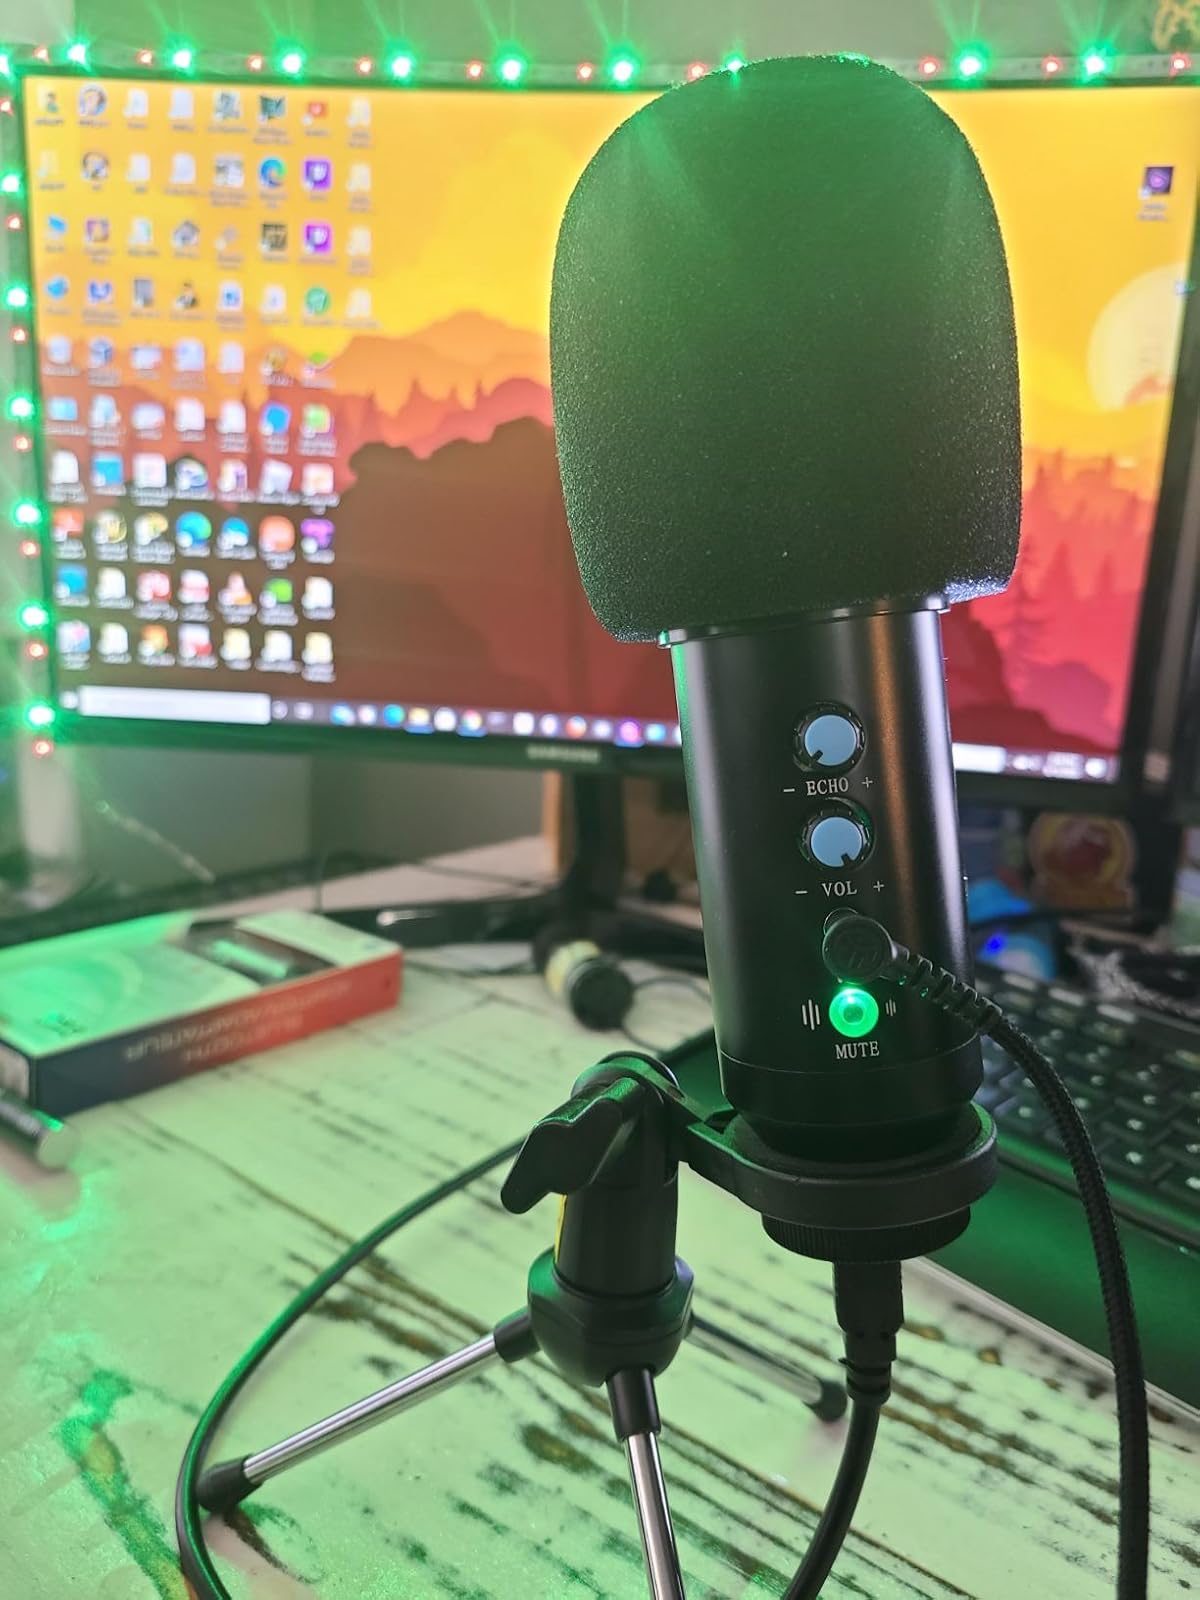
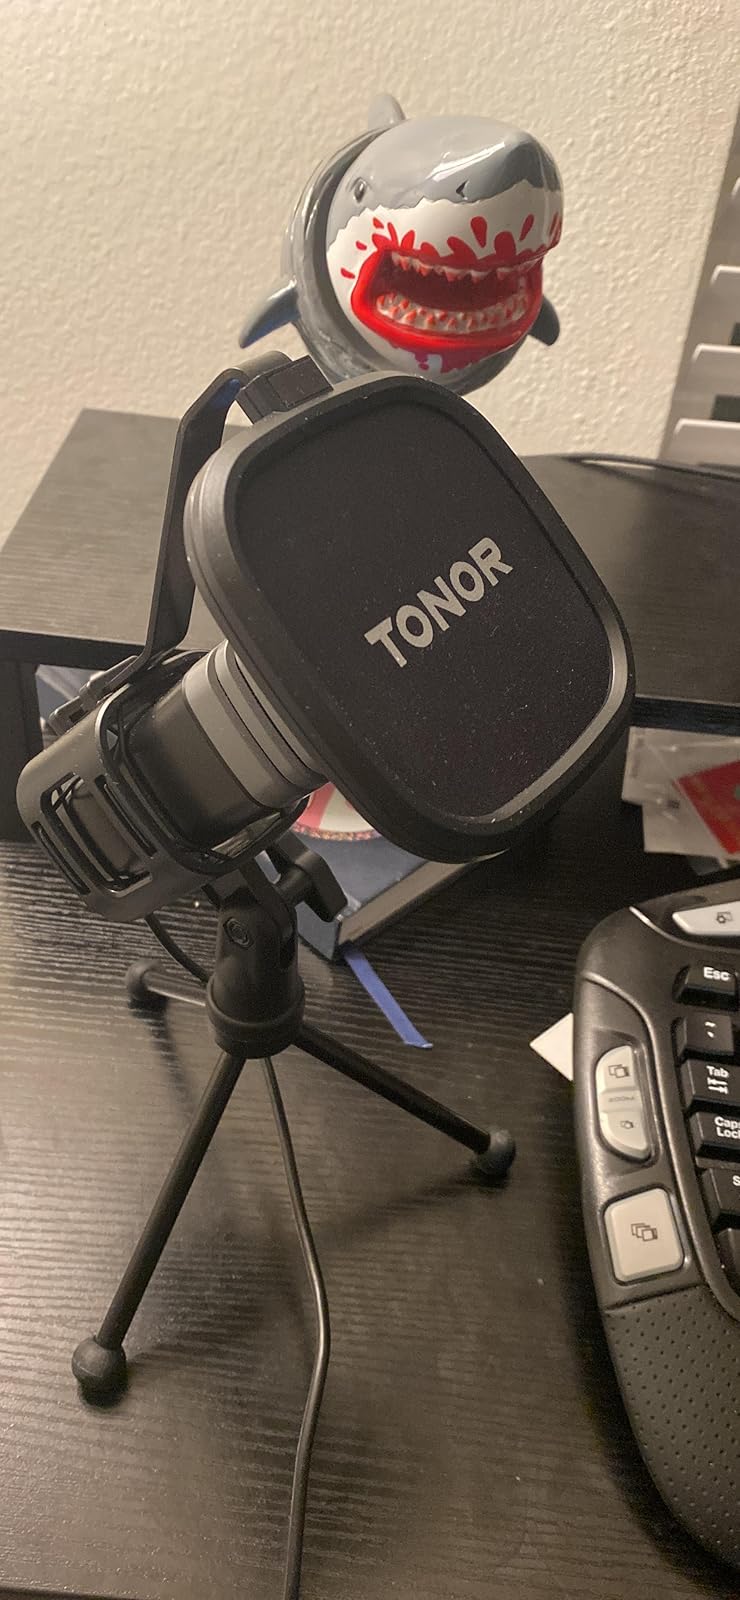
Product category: microphone
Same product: no